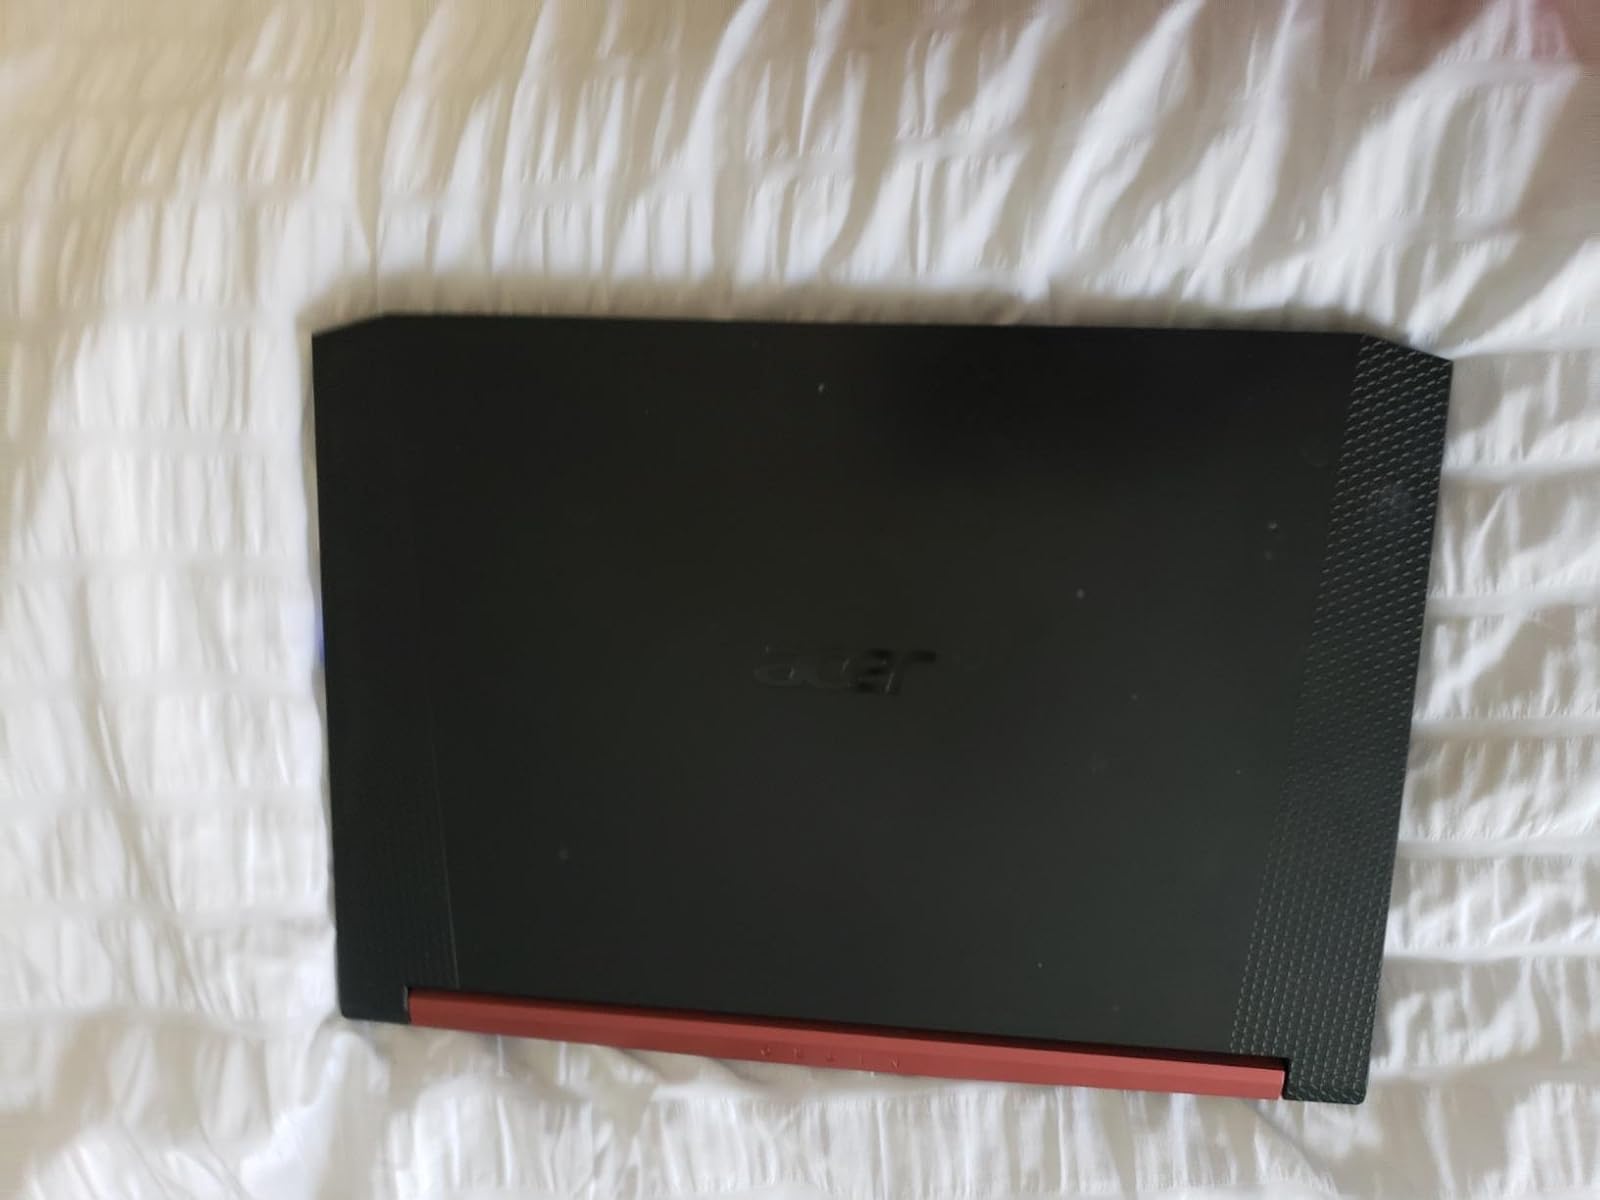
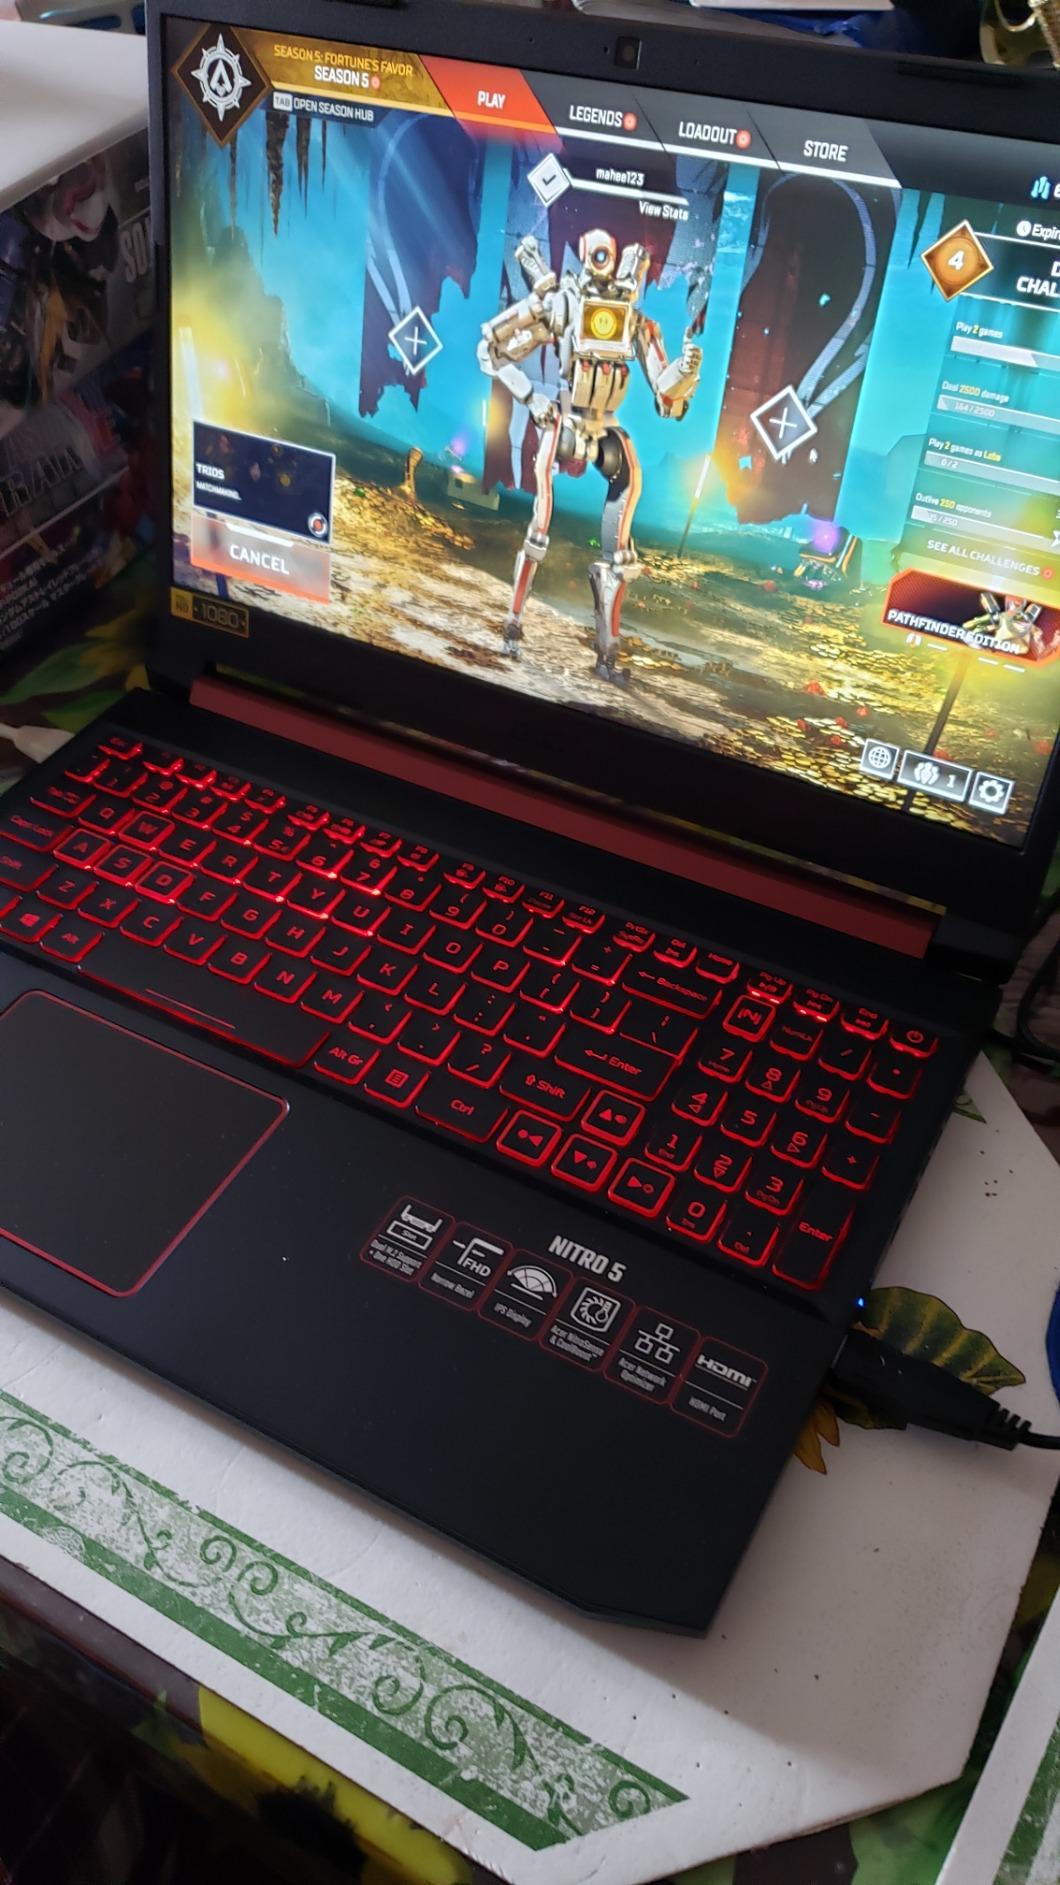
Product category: laptop
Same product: yes